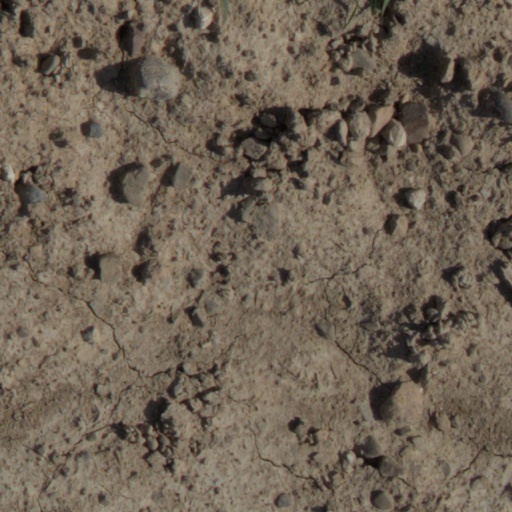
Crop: wheat